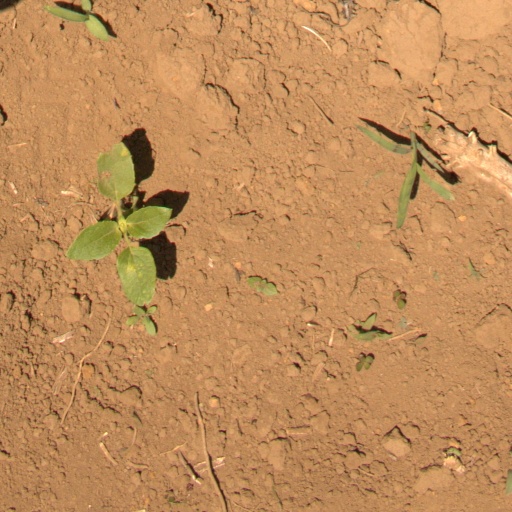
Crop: Jerusalem artichoke